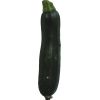
Label: dark_zucchini